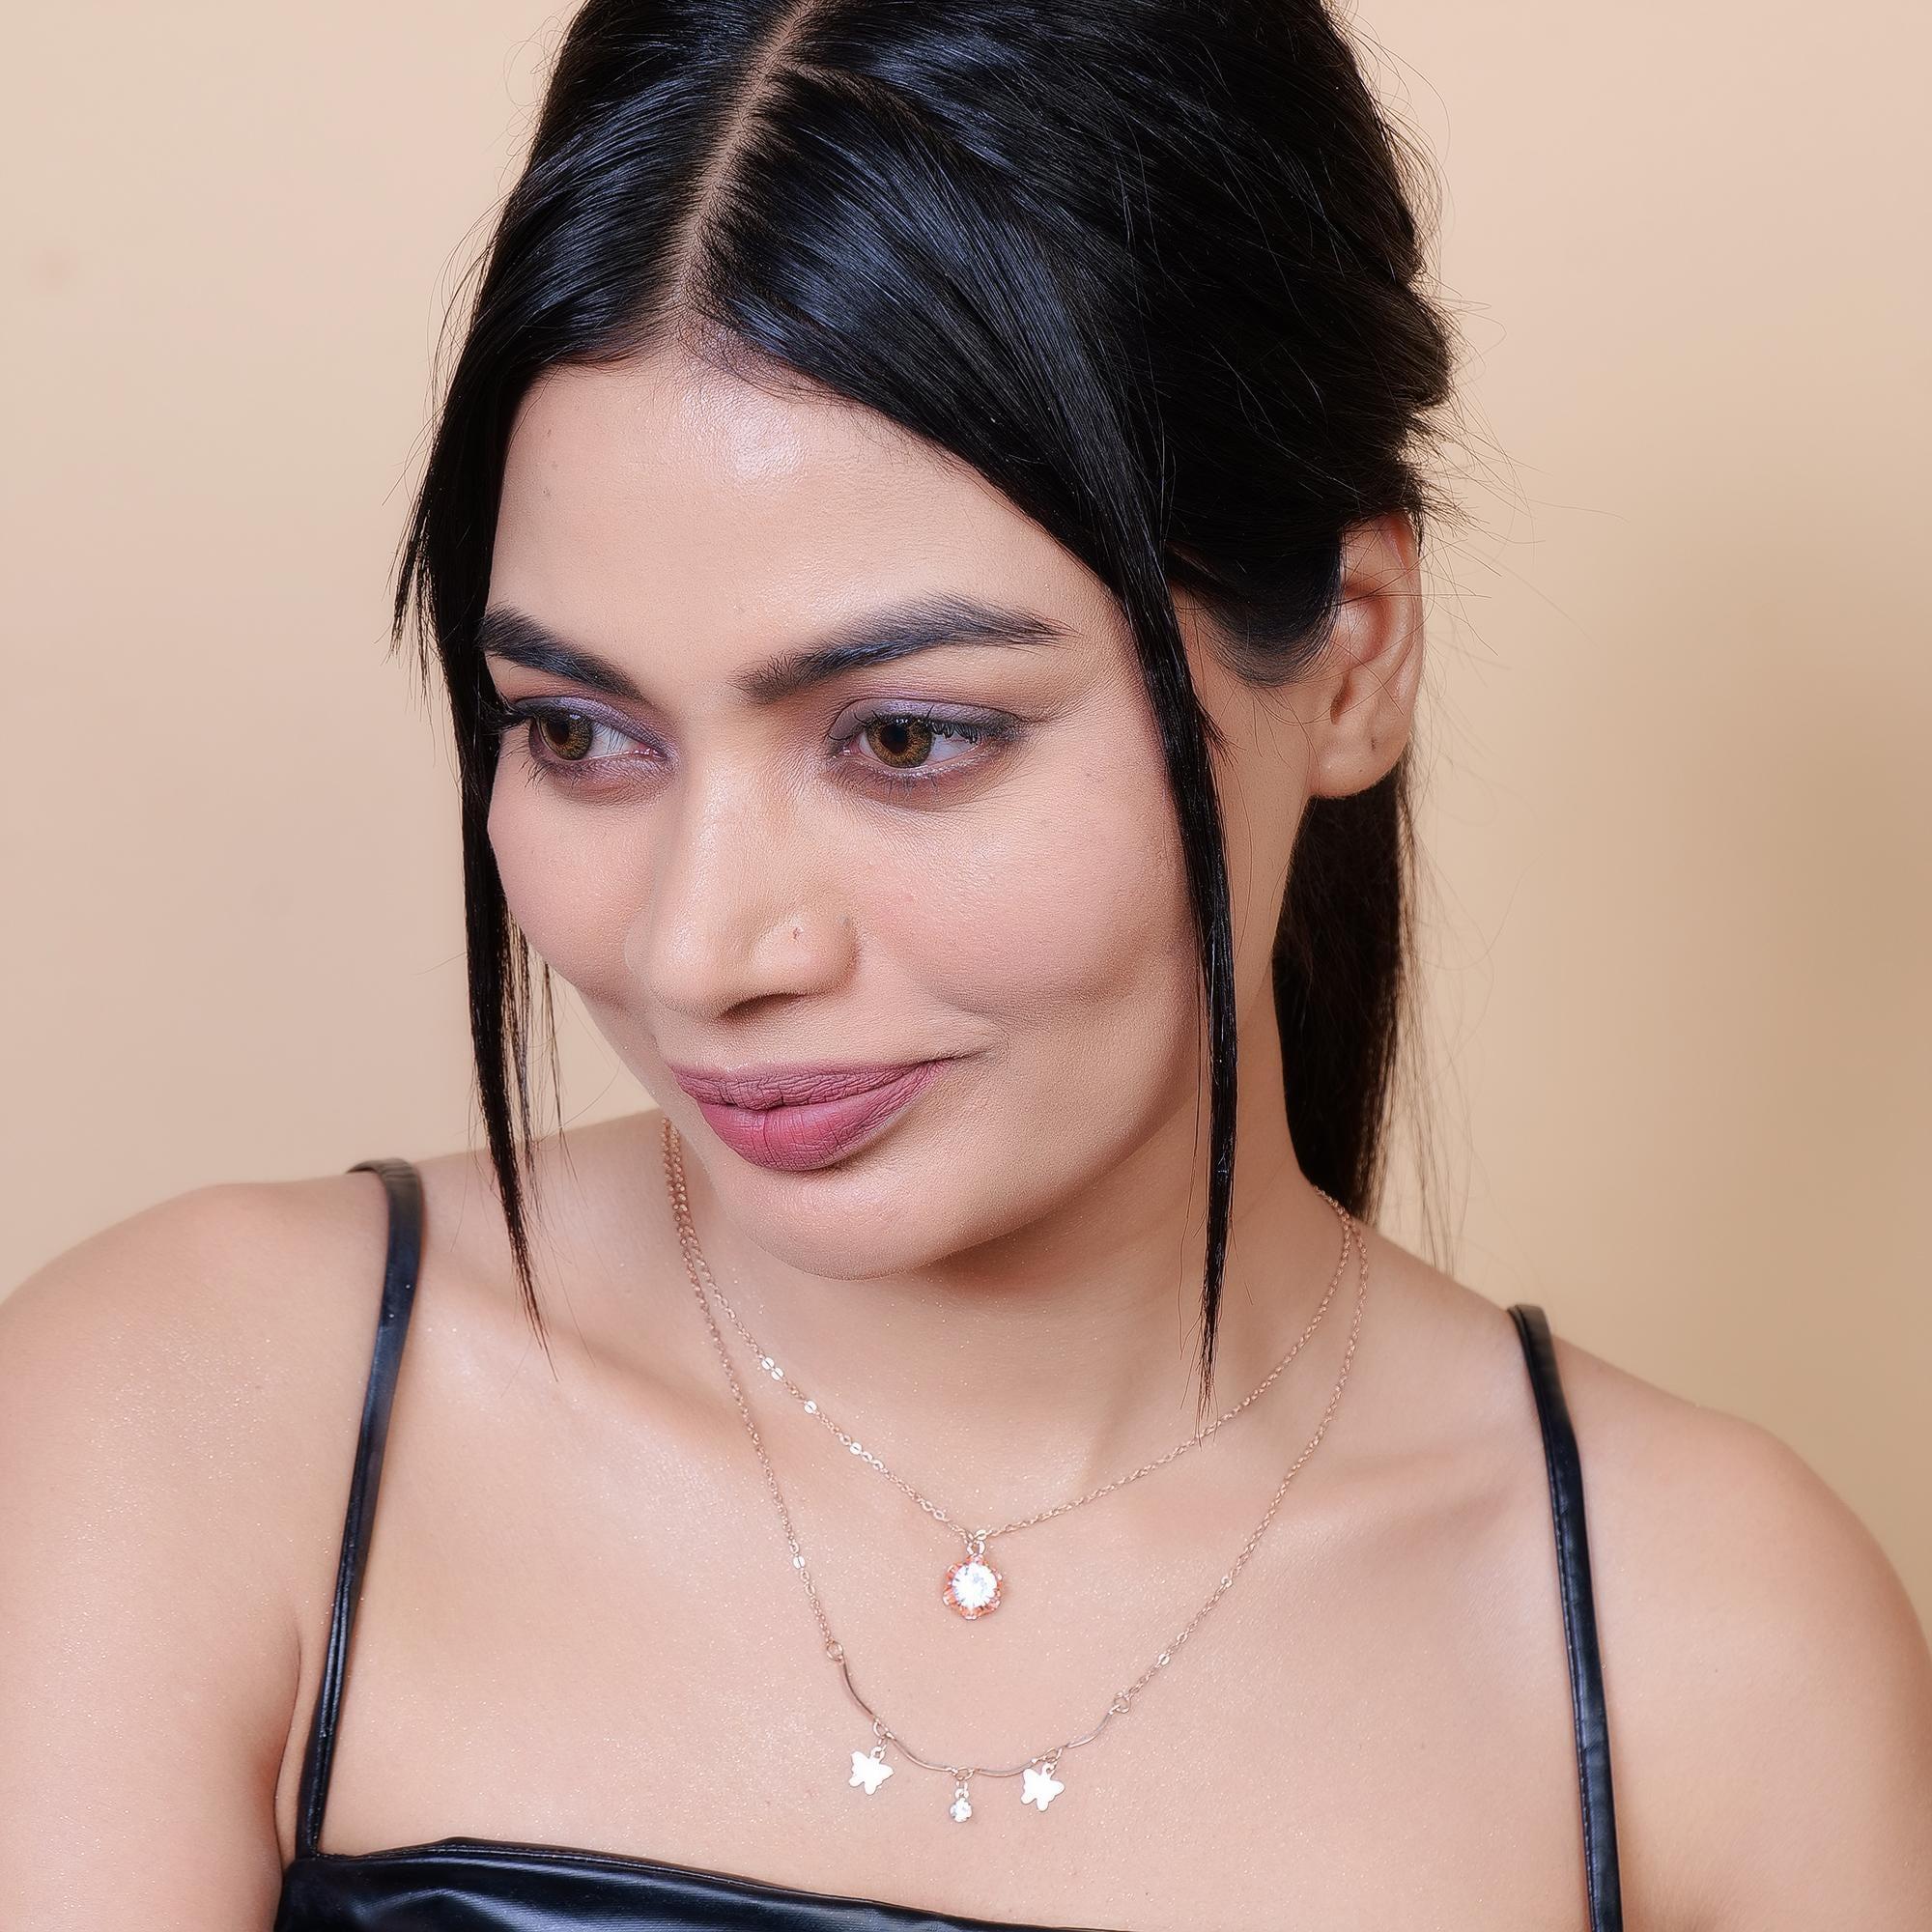
JIYANSHI FASHION Multi Layer/Single Layer Crystal Chain Pendant Necklace for Women and Girls
Type: Necklaces & Pendants
Brand: JIYANSHI FASHION
Price: Rs. 349
 Enhance your style with our Crystal Chain Pendant Necklace, a perfect blend of elegance and sophistication. Latest stylish design western gold Single/Multi layered chain pendant necklace for women. This party / casual wear multilayer necklace set is made of quality material which looks stylish and goes perfect with any attire. This jewelry is perfectly suited for wedding or casual party wear. Ideal valentine, birthday, anniversary gift for someone you love.
Features: COLOR: ROSE,IDEAL: WOMEN::GIRLS,HIGH QUALITY